New Kent Road

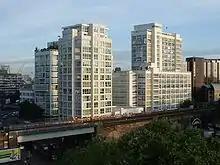
View from the western end of New Kent Road looking northwest towards Metro Central Heights, designed by Ernő Goldfinger in the 1960s.

New Kent Road is a road in the London Borough of Southwark. The road was created in 1751 when the Turnpike Trust upgraded a local footpath. This was done as part of the general road improvements associated with the creation of Westminster Bridge; in effect it was possible to travel from the West End/ Westminster to the south-east without having to go via the Borough of Southwark but could now cross St George's Fields to the junction of Newington Causeway and Newington Butts which is where New Kent Road starts at Elephant & Castle. The route runs eastward for a few hundred yards to the junction of Great Dover Street and Tower Bridge Road, known as Bricklayers Arms, where it joins the original route to the south-east Old Kent Road (the A2).